Chinese Buddhism

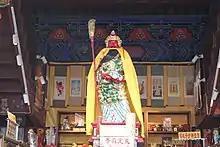
A statue of Guan Yu at Daxiangguo Temple

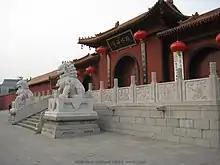
Bailin Temple (Hebei), a Chinese Chan temple

Chinese Buddhism is a sinicized form of Mahāyāna Buddhism, which draws on the Chinese Buddhist Canon as well as numerous Chinese traditions. Chinese Buddhism focuses on studying Mahāyāna sutras and Mahāyāna treatises and draws its main doctrines from these sources. Some of the most important scriptures in Chinese Buddhism include: the "Lotus Sutra", the "Flower Ornament Sutra", the "Vimalakirtī Sutra", the "Nirvana Sutra," and the "Amitābha Sutra".